Gupta art

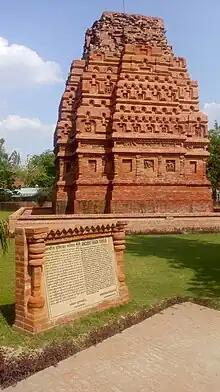
Hindu temple of Bhitargaon, late 5th century, but considerably restored.

The Varanasi/ Sarnath style produced mainly Buddhist art, and "Sarnath Buddhas are probably the greatest single achievement of the Indian sculptor", largely setting the representation of the Buddha that was followed in eastern India and South-East Asia for many centuries, and the general representation of the human body in India. A number of dated examples show that the mature style did not develop until 450–475. It is characterized by its yellowish sandstone from the quarries of Chunar, and lacks the foreign influences seen in Mathura. Folds on clothing have disappeared, and the clothing itself is extremely thin, to the point of being transparent. The halo has become large and is often elaborately decorated. The top edge of the eye-socket is very marked, forming a sharply carved edge.